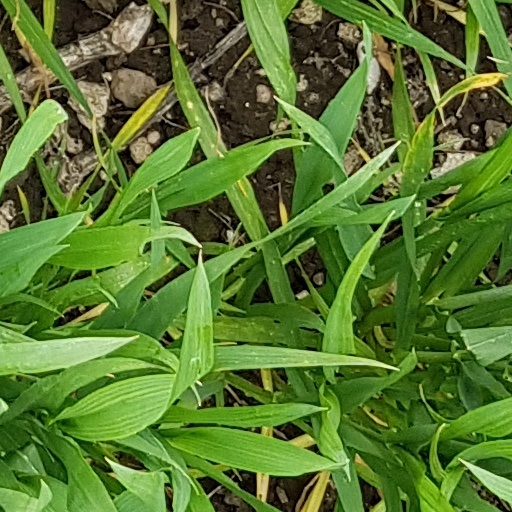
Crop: wheat